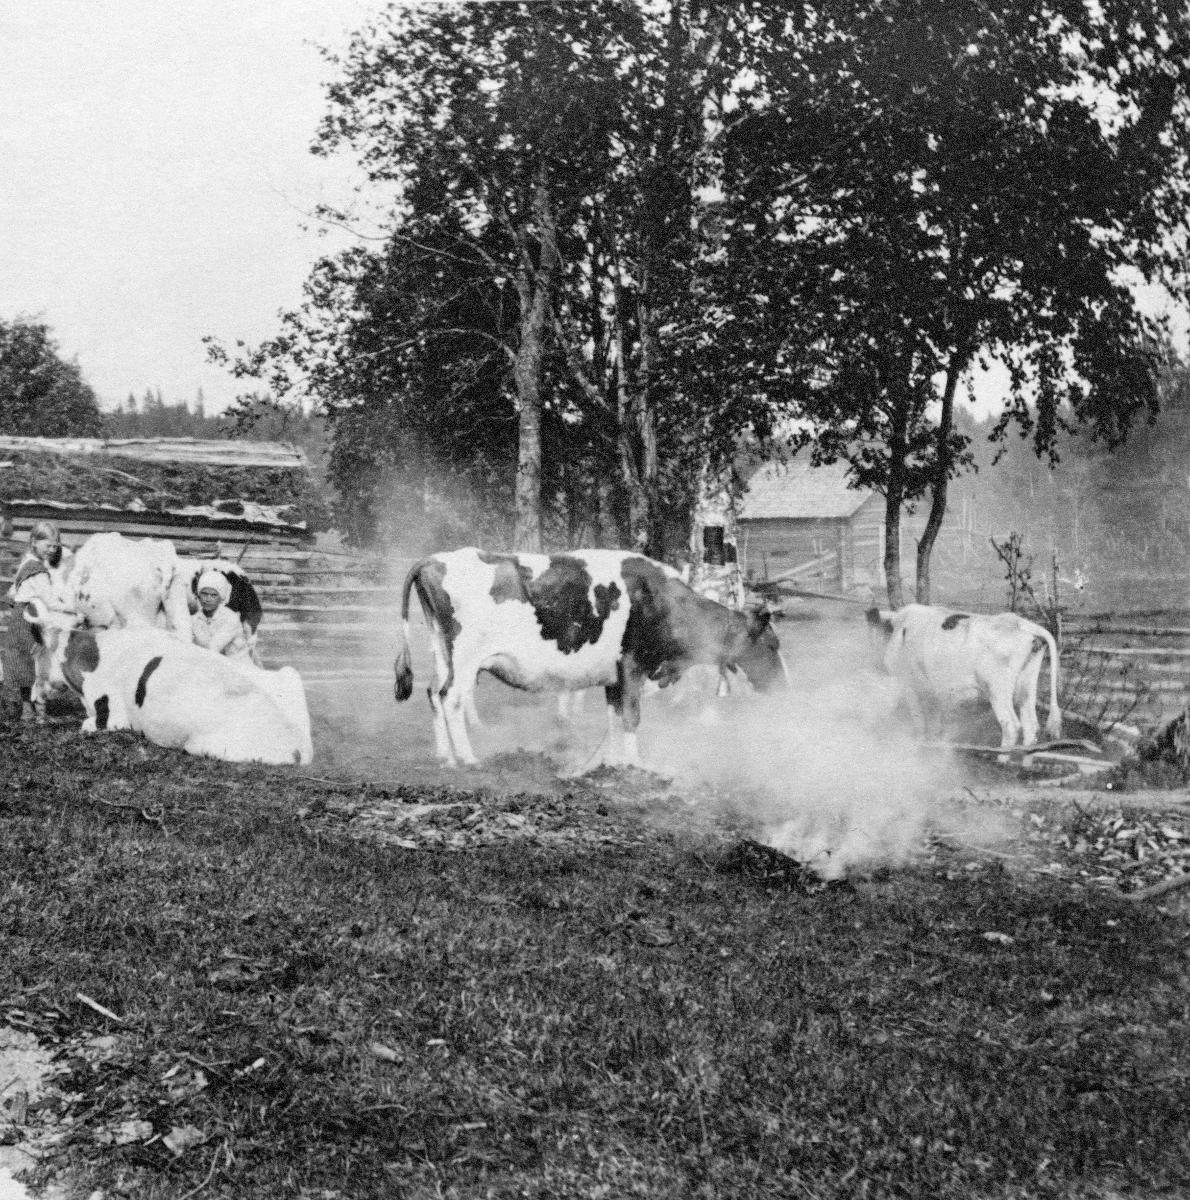
Iltalypsy
Milking of the cow in the evening
sisällön kuvaus: Iltalypsy lehmisavun ääressä Pohjois-Savossa 1917. content description: Milking of cows in the evening by campfire to keep the insects away in Northern Savo 1917.
Vuosi: 1917
Paikka: Suomi; Suomi, Pohjois-Savo
Aiheet: kotieläintalous; karjatalous; lehmät; lypsy; livestock industry; cows; milking; agriculture; livestock; cattle; milking of cows; husdjursskötsel (ekonomi); kor; mjölkning